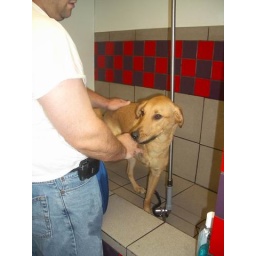
There's a pet store near our house that lets you use their dog showers to wash your own dogs.